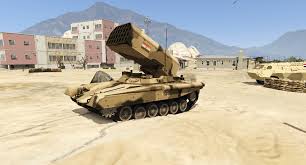
Label: TOS-1